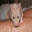
Label: hamster